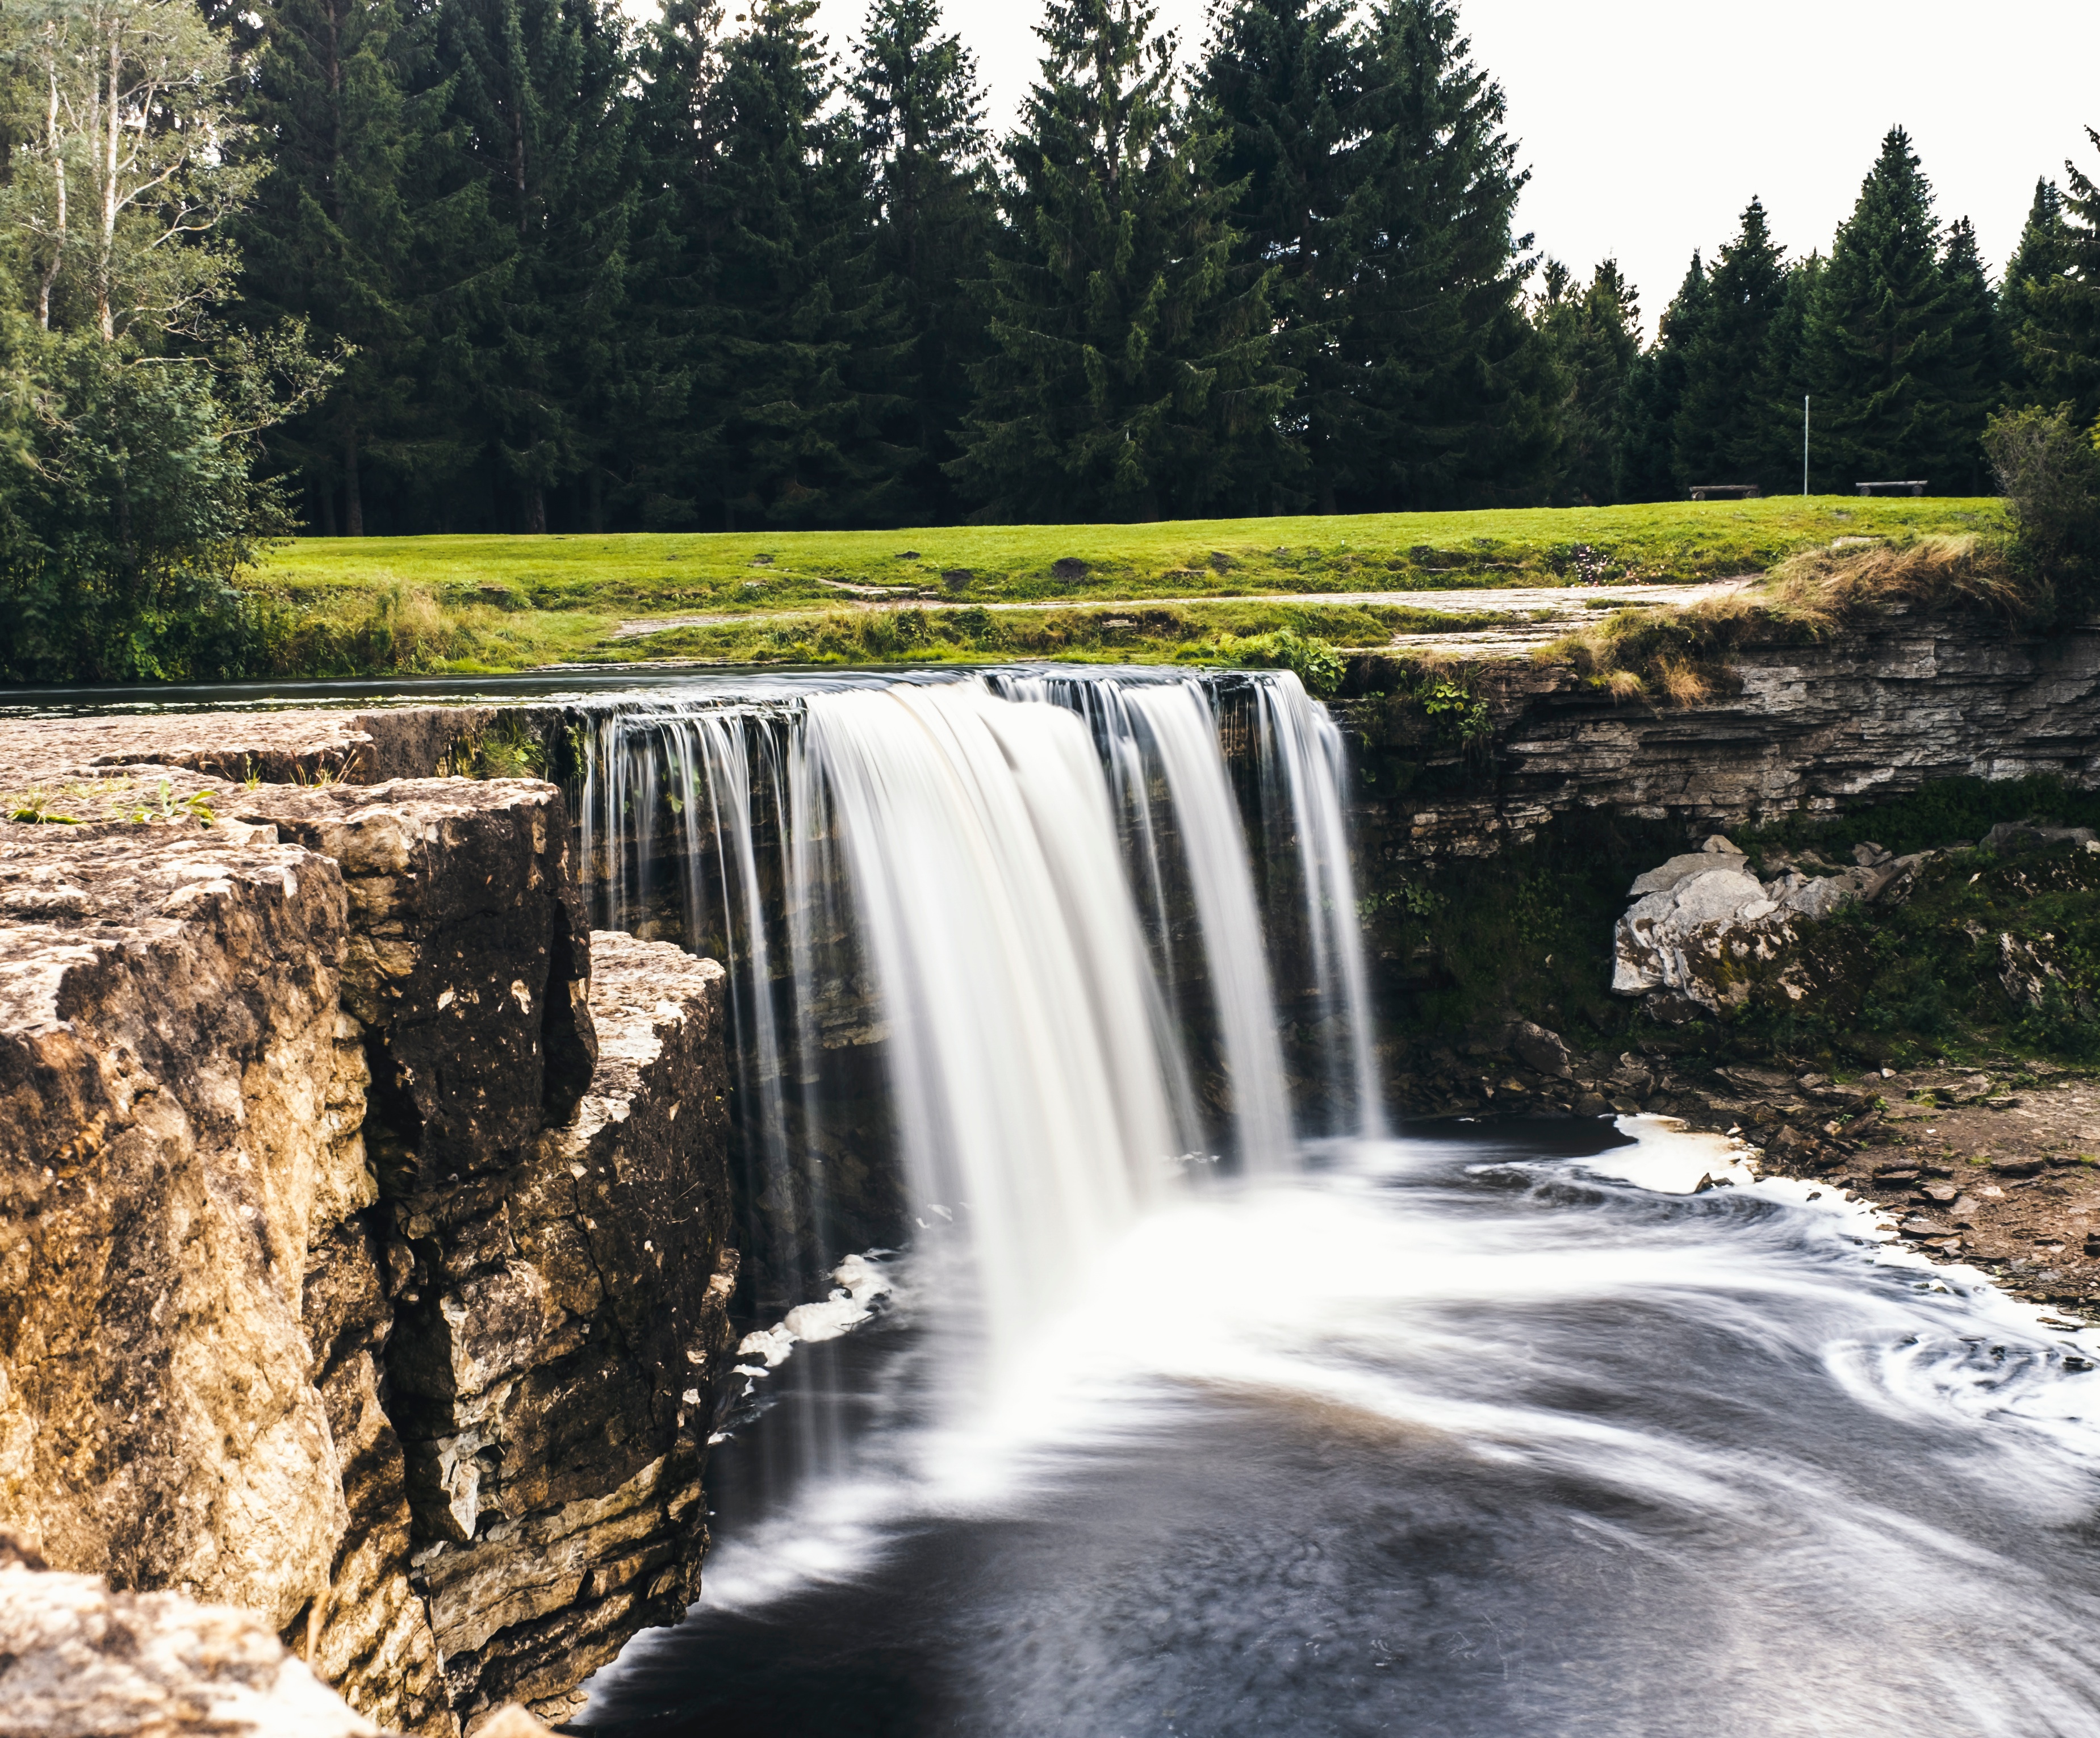
water, waterfall, stream, body of water, water feature, watercourse, state park